Pedro Manuel de Toledo

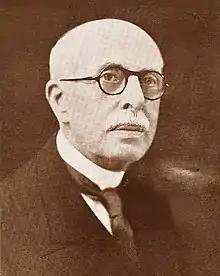
Pedro Manuel de Toledo

Pedro Manuel de Toledo (1860–1935) was a Brazilian politician. He was born in São Paulo. He served in the Cabinet of President Hermes da Fonseca. He died in Rio de Janeiro. Toledo also served as the Governor of São Paulo from March 1932 to October 1932.